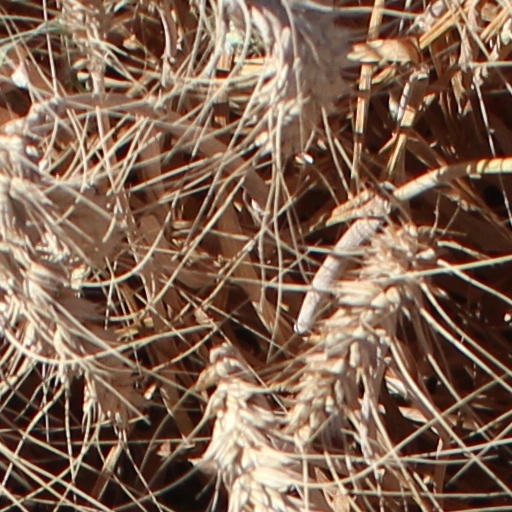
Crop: wheat